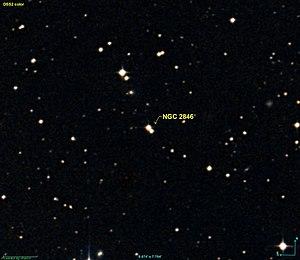
Image créée à l'aide du logiciel Aladin Sky Atlas du Centre de Données astronomiques de Strasbourg et des données publiques en format FIT de DSS (Digitized Sky Survey).
NGC 2846 est une paire d'étoiles située dans la constellation de l'Hydre.